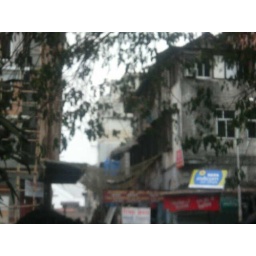
a huge blast by commandos from an adjacent building broke the windows and a part of the N.H, around 6pm.